Mondaye Abbey

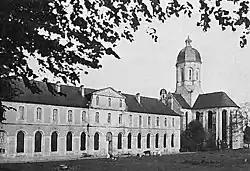

Mondaye Abbey ( or "Abbaye Saint-Martin de Mondaye") is a French Premonstratensian abbey in the Bessin countryside at Juaye-Mondaye, Calvados, nine miles to the south of Bayeux. Founded in 1200, it is the only Premonstratensian house still active in Normandy, with two dependent priories at Conques and Tarbes.